Madeleine Carroll

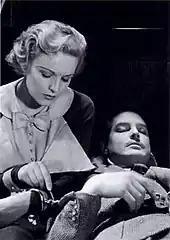
Carroll and Robert Donat in "The 39 Steps" (1935)

Carroll attracted the attention of Alfred Hitchcock and in 1935 starred as the director's earliest prototypical cool, glib, intelligent blonde in "The 39 Steps". Based on the espionage novel by John Buchan, the film became a sensation and with it so did Carroll. Cited by "The New York Times" for a performance that was "charming and skillful", Carroll became very much in demand. Of Hitchcock heroines as exemplified by Carroll, film critic Roger Ebert wrote: The female characters in his films reflected the same qualities over and over again: They were blonde. They were icy and remote. They were imprisoned in costumes that subtly combined fashion with fetishism. They mesmerised the men, who often had physical or psychological handicaps. Sooner or later, every Hitchcock woman was humiliated.